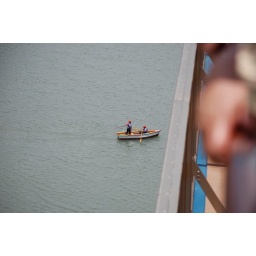
March 30th 2009. Panama Canal. IT's these guys in the rowboat that catch/attach the lines to/from the boat and the train &amp;quot;mules&amp;quot;